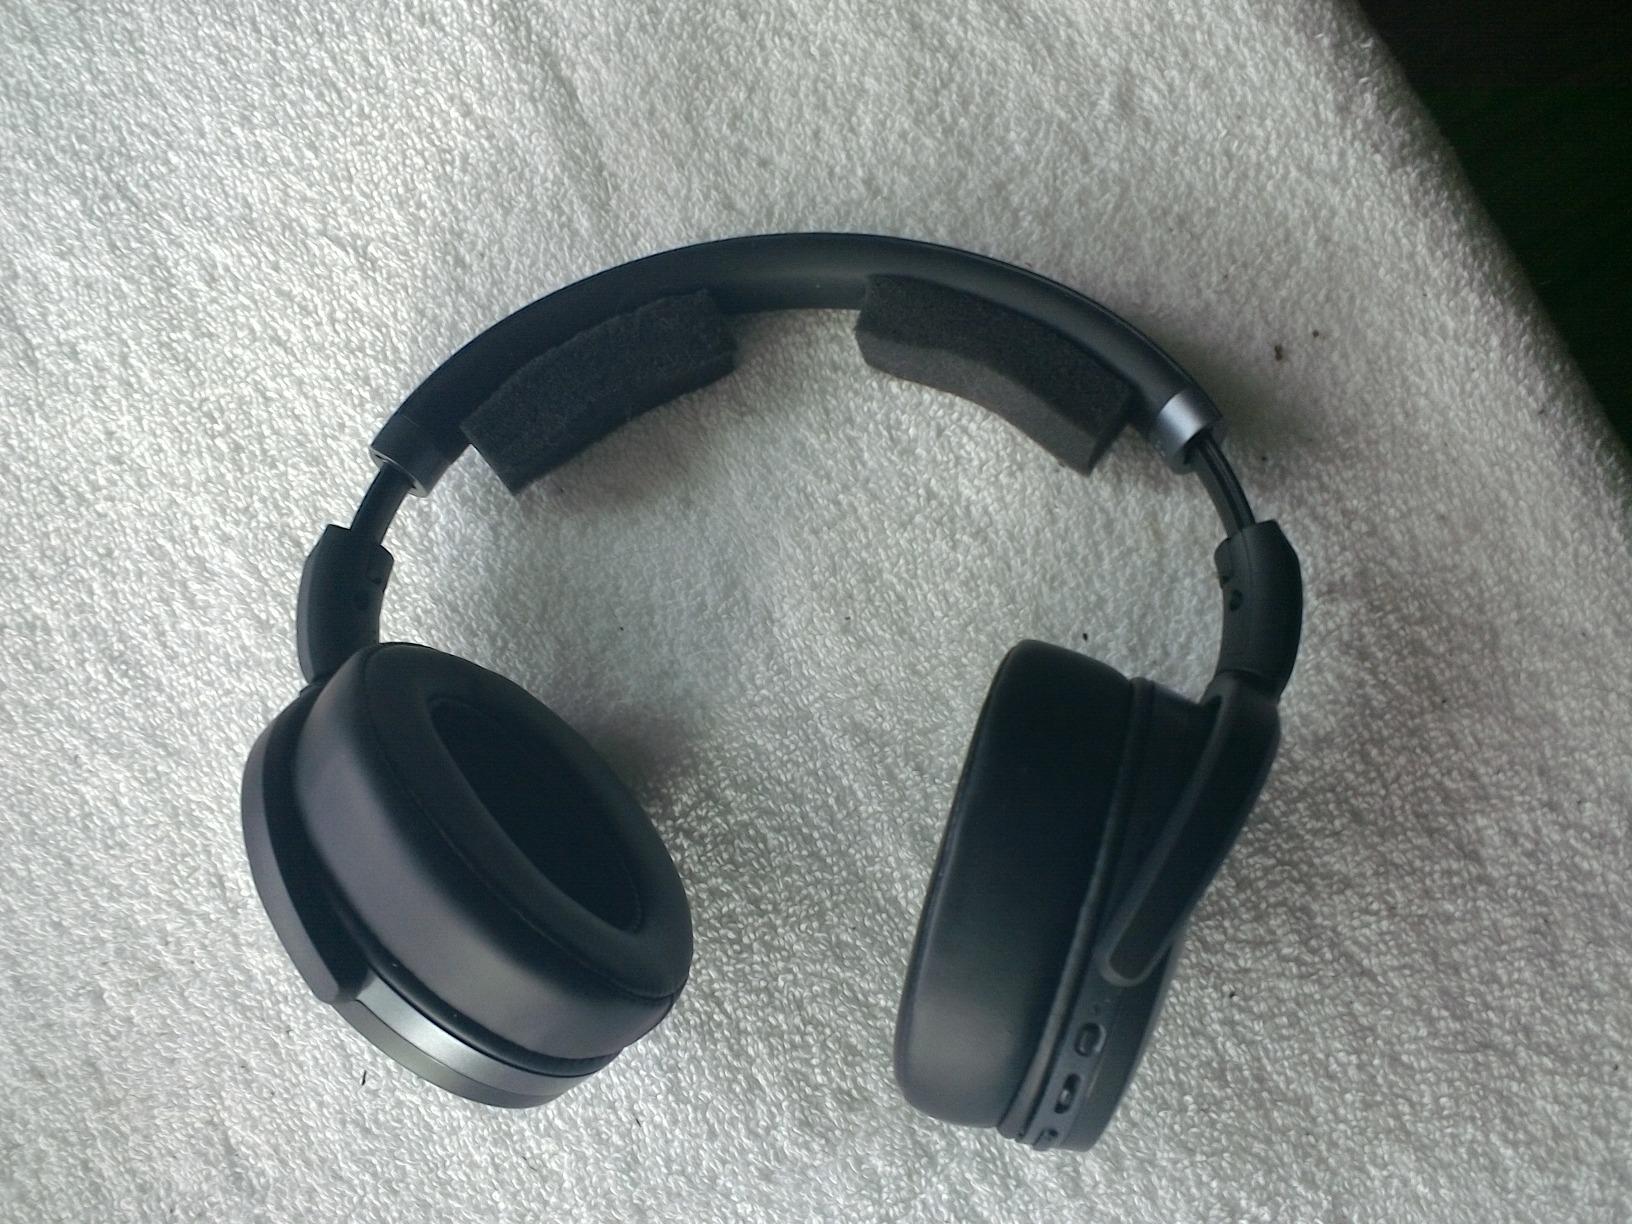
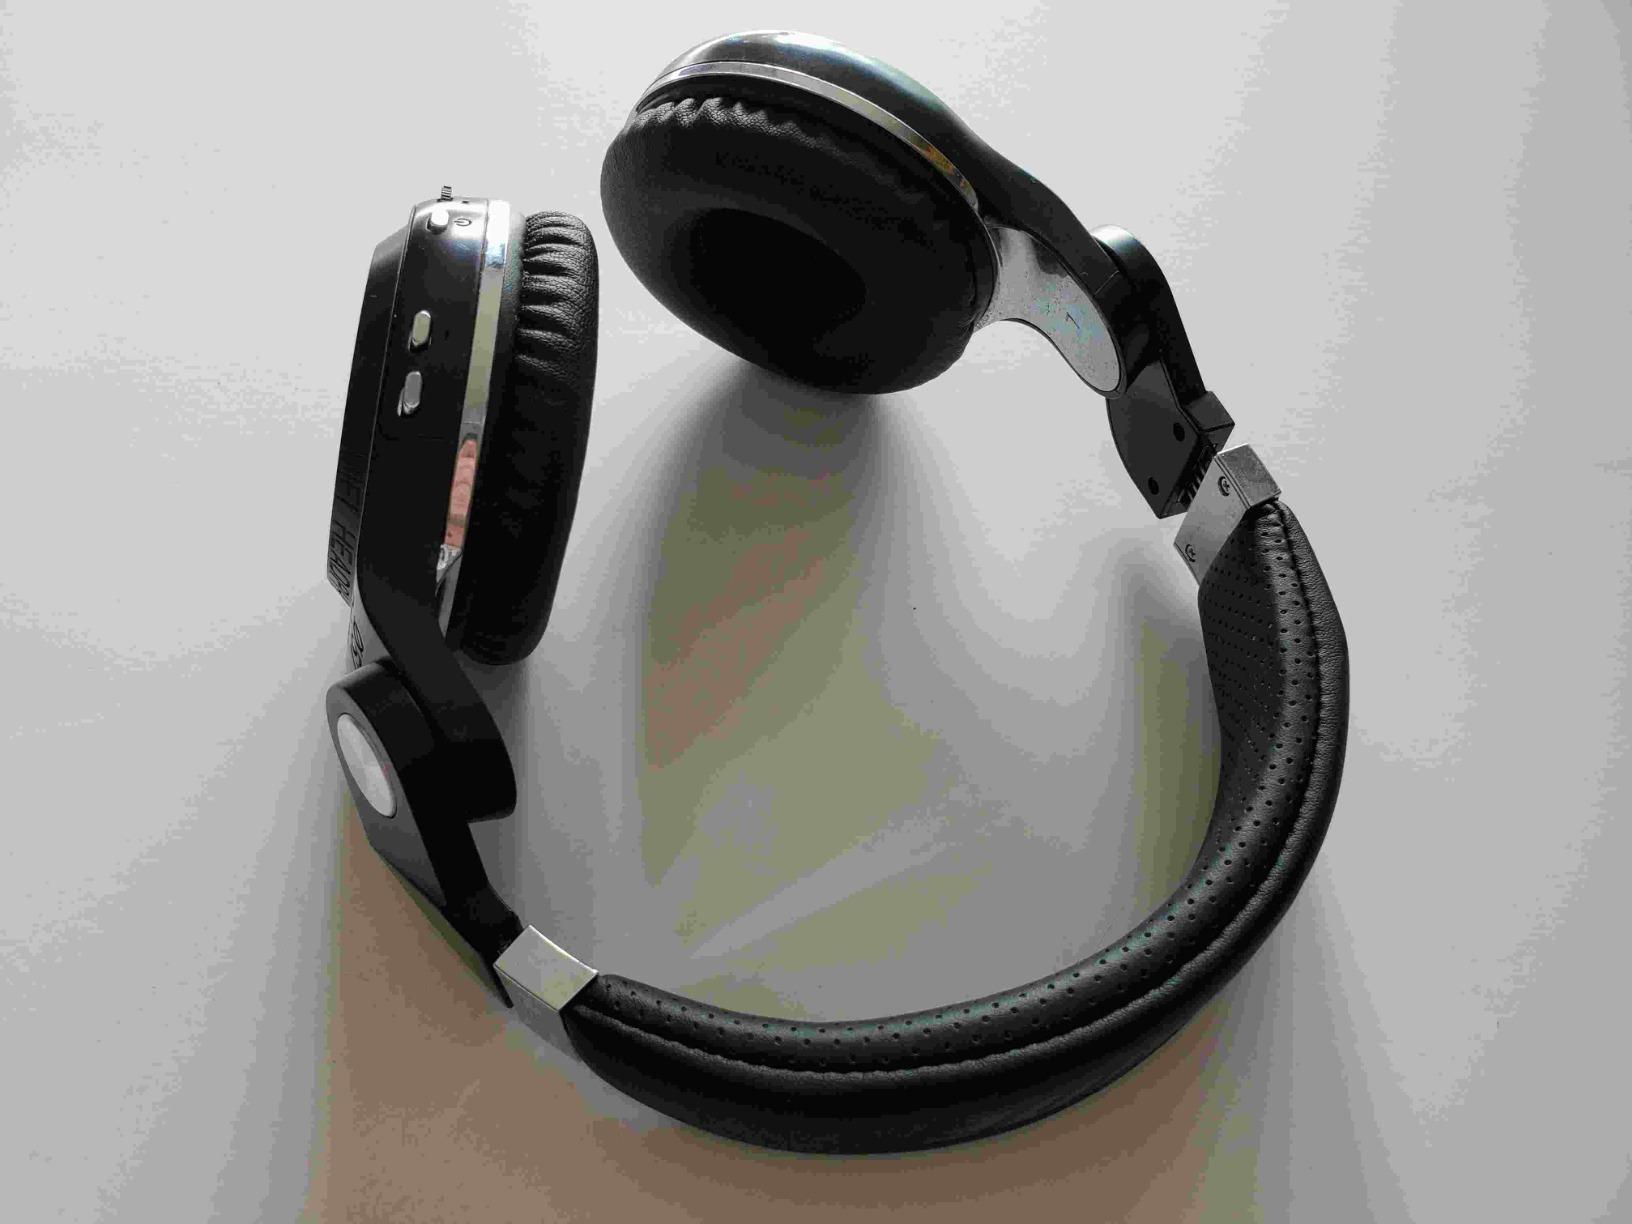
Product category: headphones
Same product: no